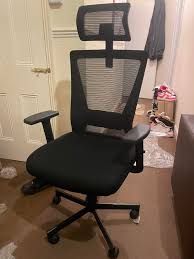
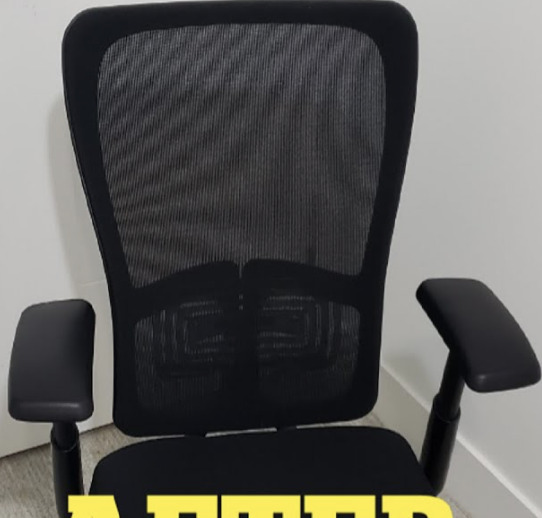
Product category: items_chair
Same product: no